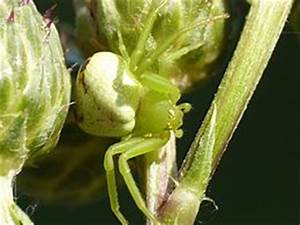
Label: ragno